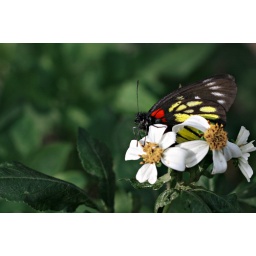
butterfly on a sidewalk in Hong Kong